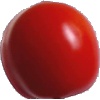
Label: Tomato 4